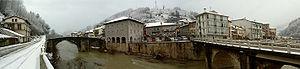
Alegia en basque ou Alegría de Oria en espagnol est une commune du Guipuscoa dans la communauté autonome du Pays basque en Espagne.